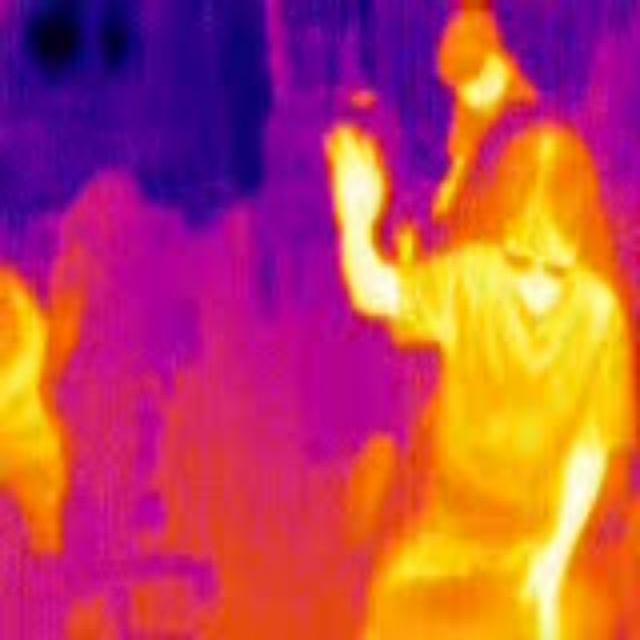
Detected objects:
label: person
label: person
label: person